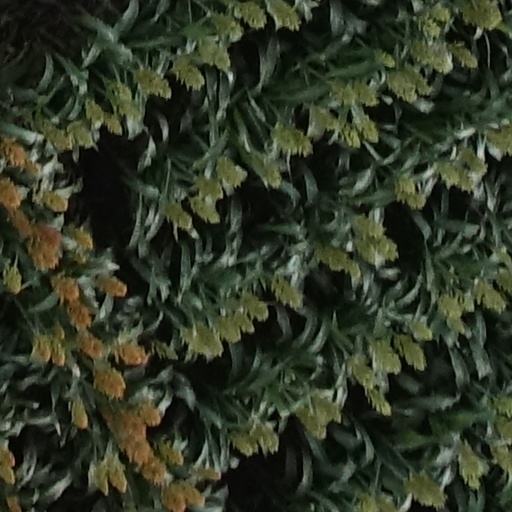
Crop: sorghum